Devi

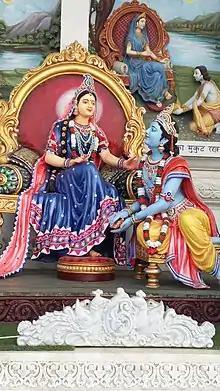
Krishna serving goddess Radha

Radha means "prosperity, success, and lightning." She is the female counterpart and consort of Krishna. She is also considered as the internal potency of Krishna. In Puranic literature such as the "Brahma Vaivarta Purana", she is known as the Goddess of love and is also described as the "Prakriti" along with goddess Lakshmi, Parvati, Saraswati and Gayatri. She has figured prominently in the poems of Vidyapati (1352–1448) as a cosmic queen and later became inspiration behind many forms of art, literature, music and dance. She is also seen as the incarnation of Lakshmi. Some traditions worship Radha as the lover consort of Krishna while many other traditions worship Radha as the married consort of Lord Krishna.